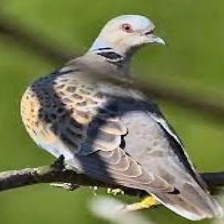
Species: EUROPEAN TURTLE DOVE
Scientific name: STREPTOPELIA TURTUR